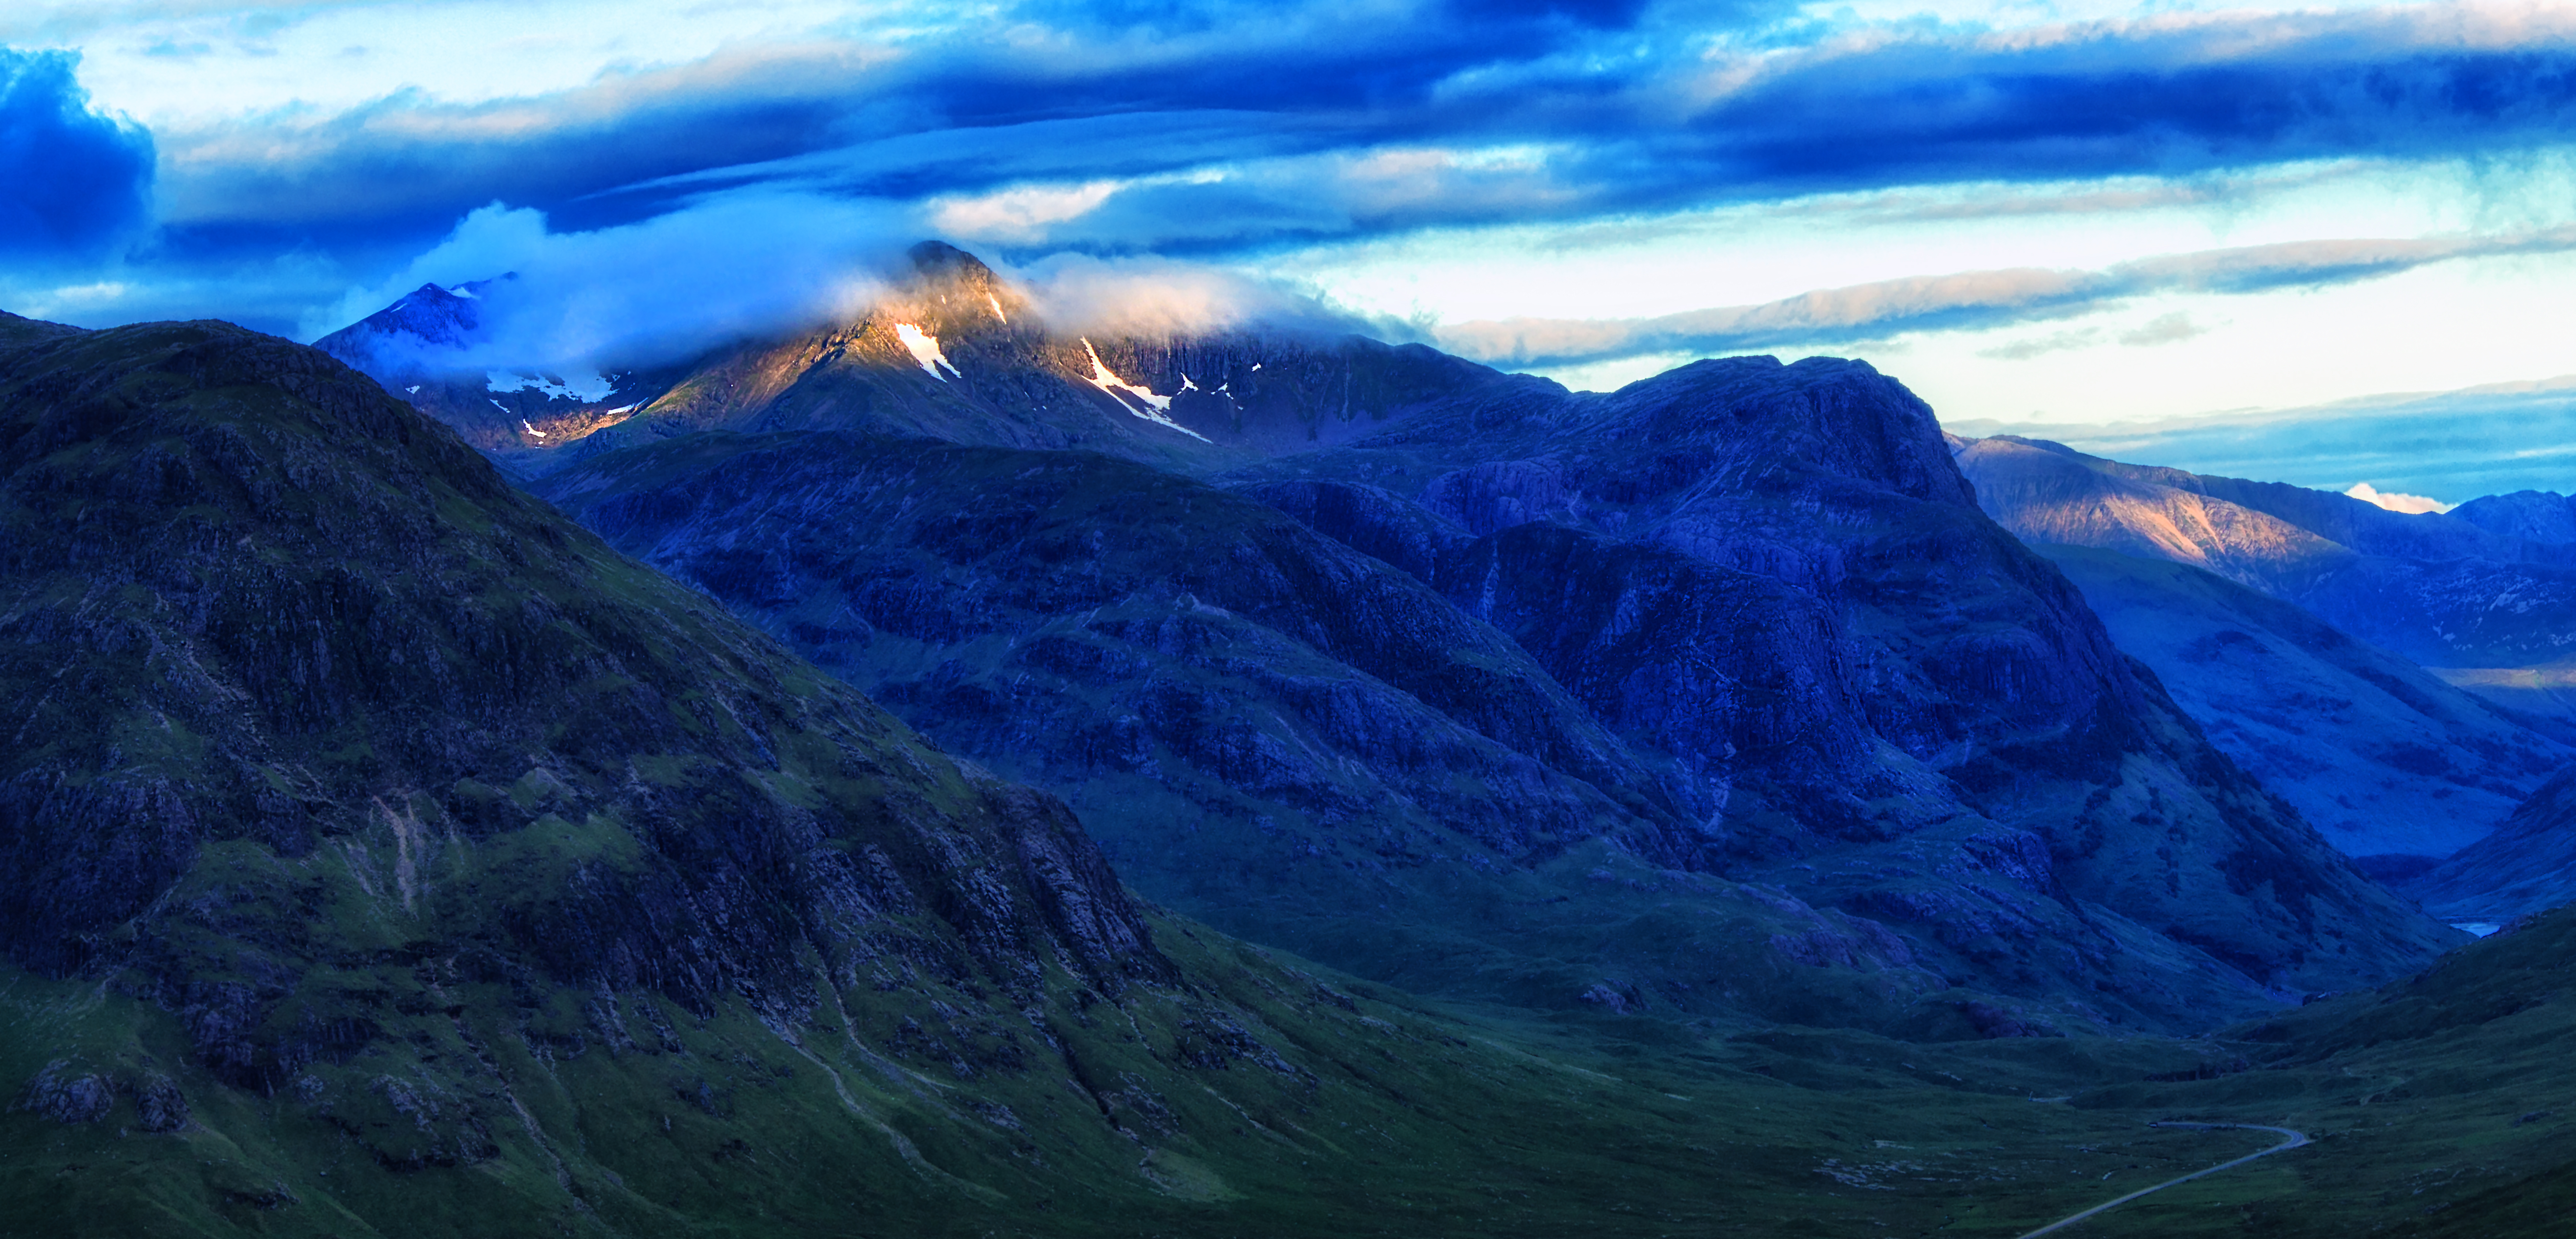
mountain, mountain range, terrain, mountains, plateau, scotland, glencoe, stobcorenanlochan, landform, geographical feature, glacial landform, geological phenomenon